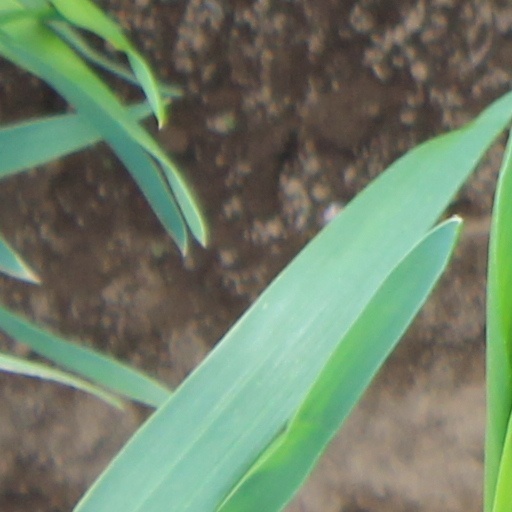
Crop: wheat